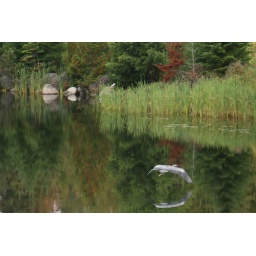
Blue Heron flying over the crystal clear waters of a pond near Lake Placid, New York.